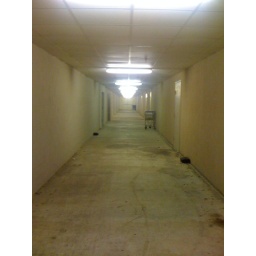
Hallway in round rock Texas building